Leslie M. Palm

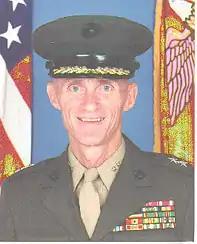

Leslie Mather Palm (born October 14, 1944) is a retired United States Marine Corps major general and former publisher and CEO of the Marine Corps Association. His last active duty position was the Director, Marine Corps Staff, Headquarters Marine Corps, Washington, D.C. (1996–1998). Palm retired on September 1, 1998.